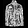
Label: Coat